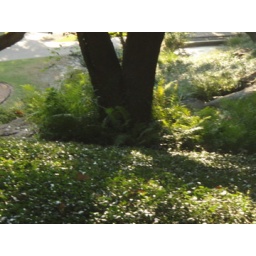
prefer ferns or plants with ground cover - especially arount trees near trampoline